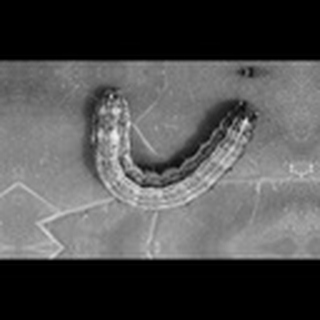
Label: cotton_army_worm